Cambridgeshire Guided Busway

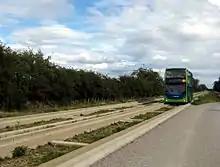
Stagecoach Route B bus travelling from Cambridge on the first full day of service on the busway, 7 August 2011.

Operated by Stagecoach, Route A operates between Trumpington Park & Ride, Addenbrooke's Hospital, Cambridge City Centre, Orchard Park and St Ives. Six buses an hour operate all day on Monday to Friday between Trumpington Park & Ride and St Ives Park & Ride, with alternating services extending into St Ives town centre; a reduced service runs 2-3 buses per hour on Saturdays and hourly on Sundays.